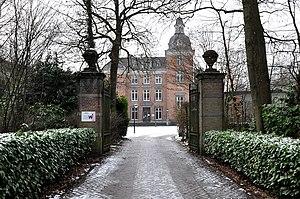
Cette page regroupe l'ensemble des monuments classés de la ville de Gand.